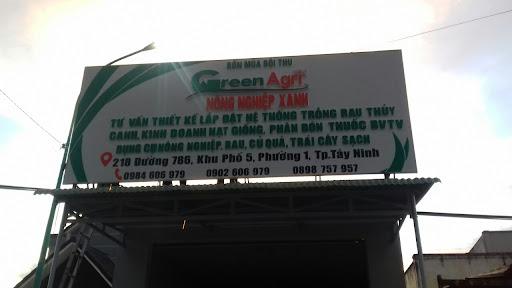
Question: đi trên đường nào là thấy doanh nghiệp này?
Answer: đi đường 786 là thấy doanh nghiệp này